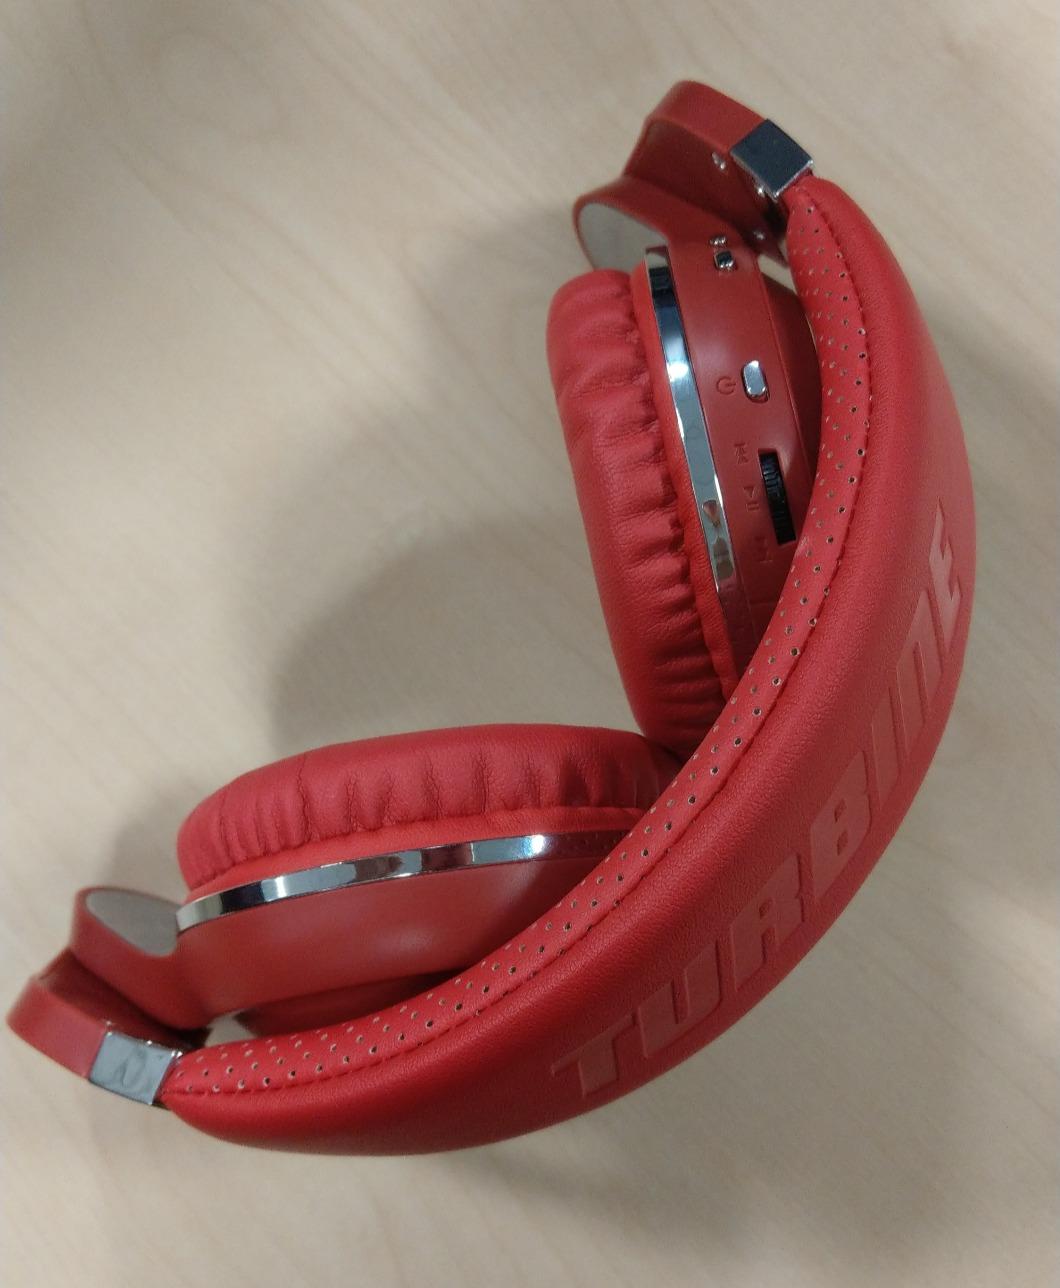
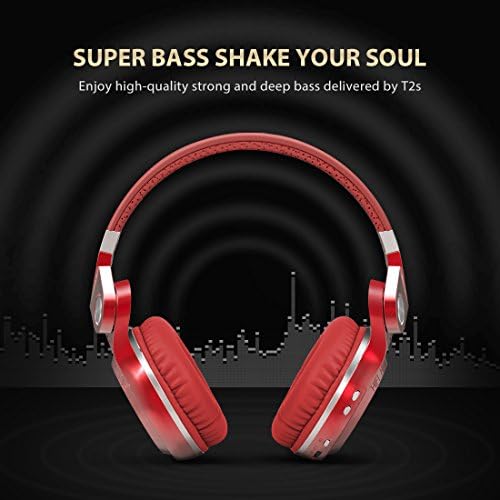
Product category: headphones
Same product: yes